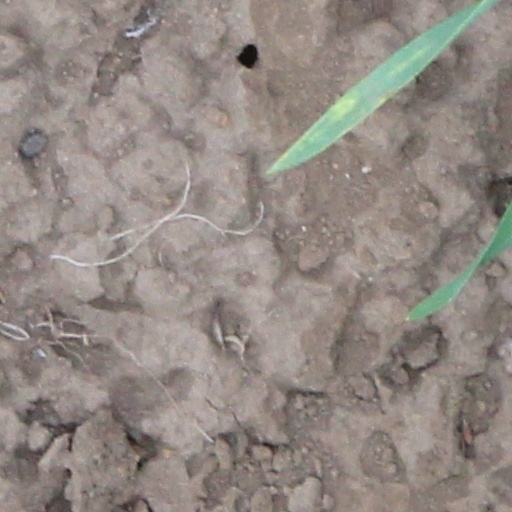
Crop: wheat